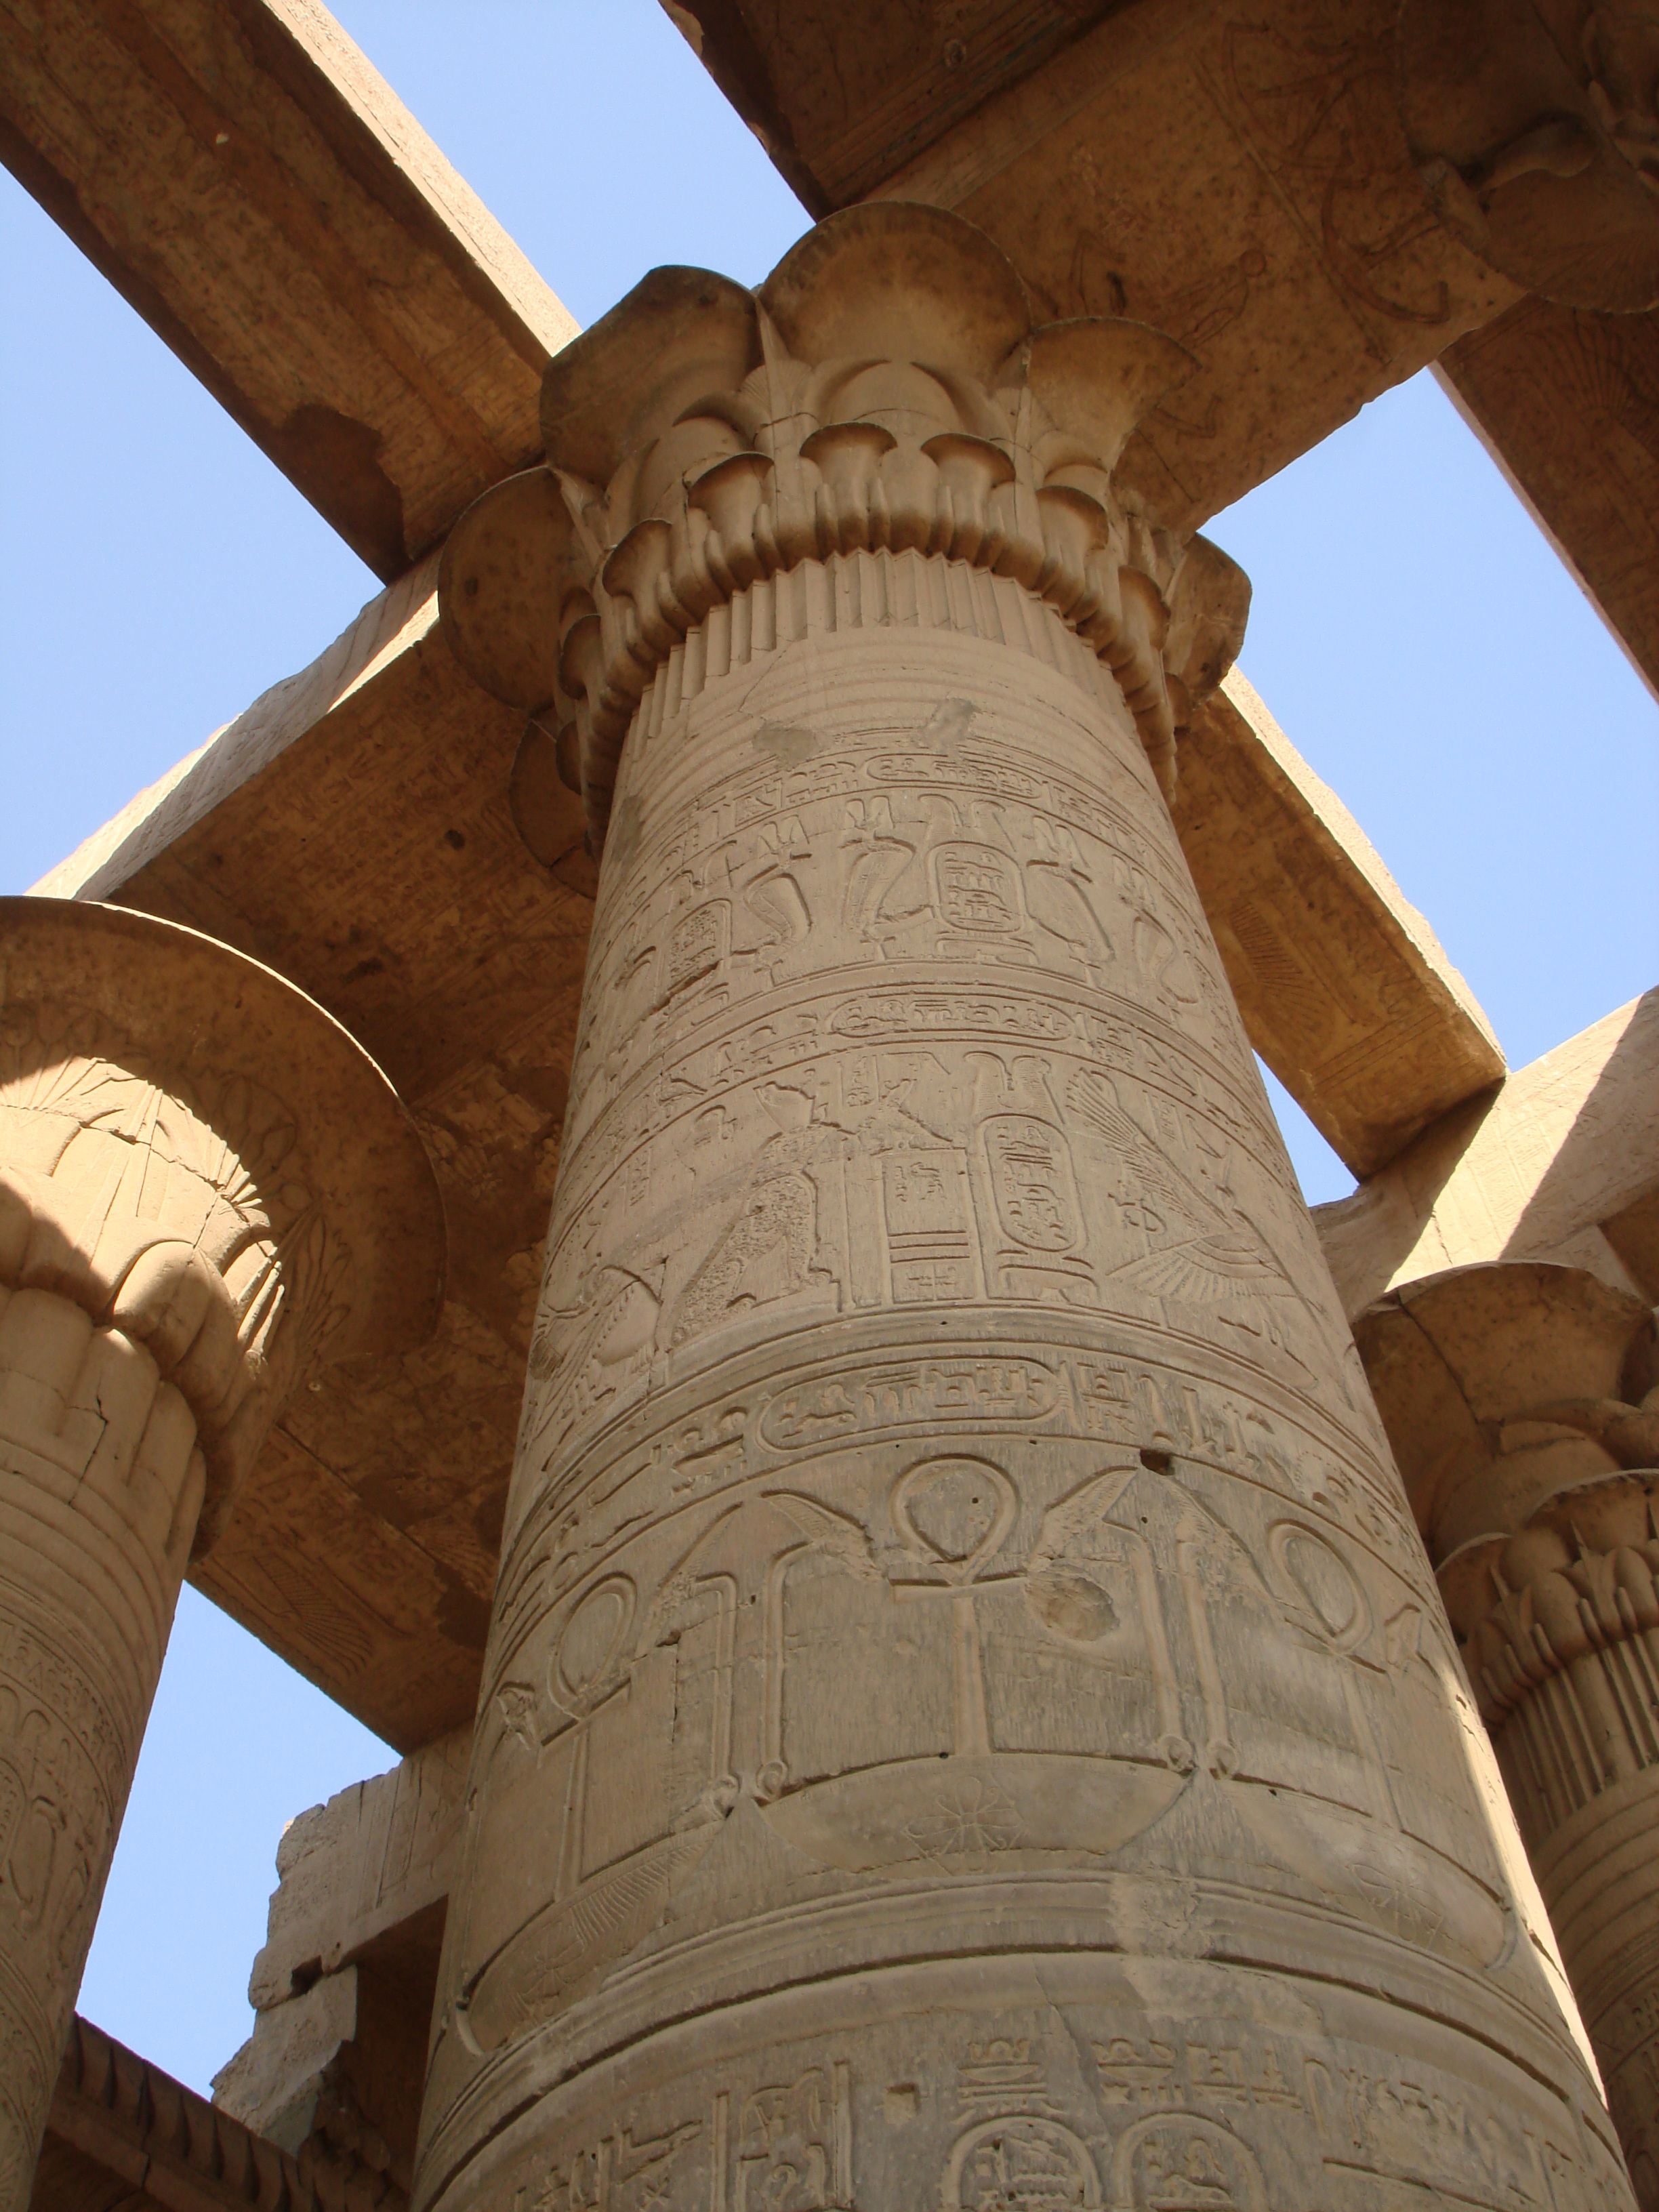
architecture, structure, wood, monument, statue, arch, column, ancient, landmark, tourism, place of worship, egypt, sculpture, art, temple, archeology, history, carving, hieroglyph, ancient history